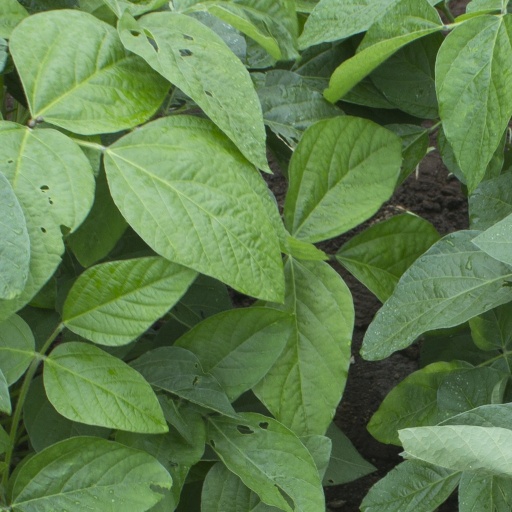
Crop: soybean